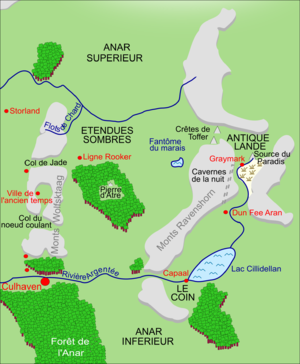
Terres de l'est - Shannara version 2
Shannara est une suite littéraire de fantasy écrite par Terry Brooks. La plupart des livres nous racontent les aventures de la famille Ohmsford dans un futur post-apocalyptique. L'action se déroule dans les Quatre Terres où la magie a remplacé la technologie.